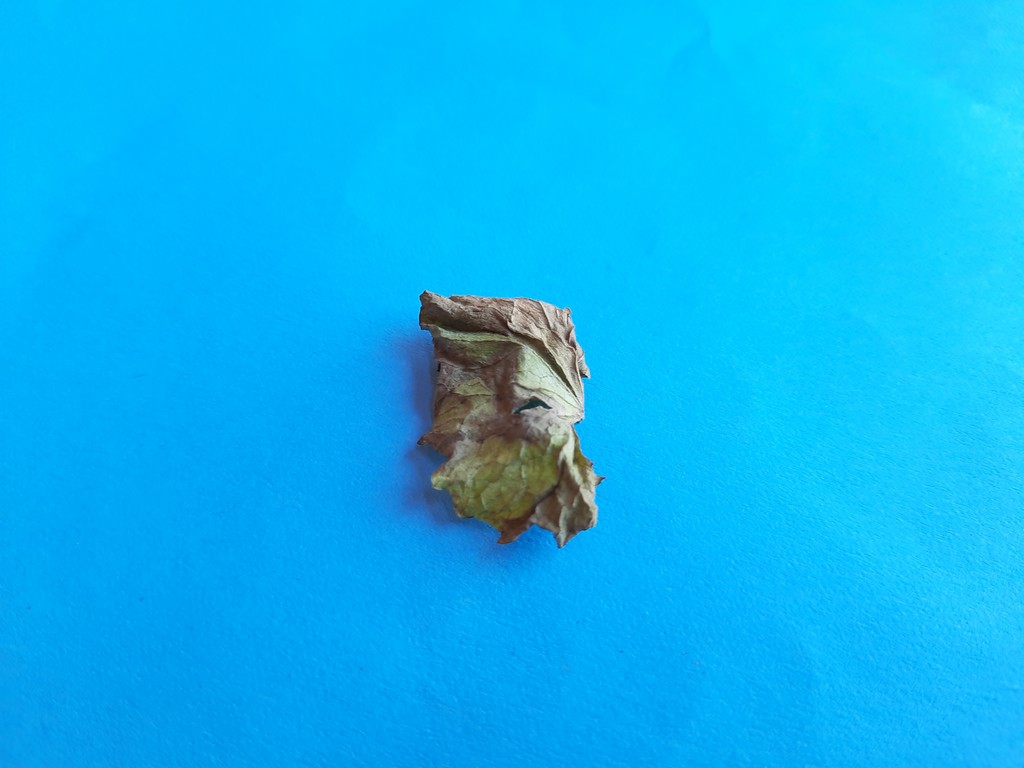
Label: Dried